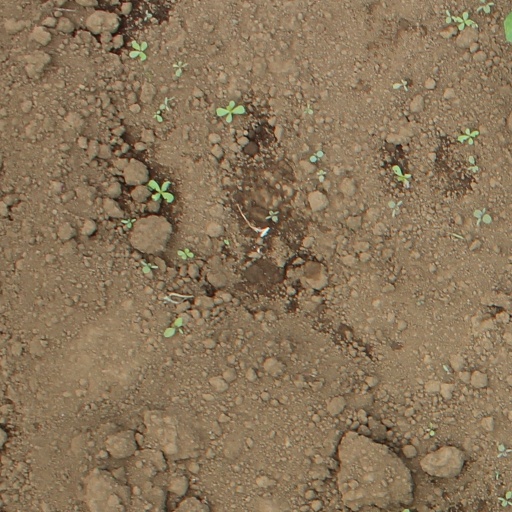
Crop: soybean